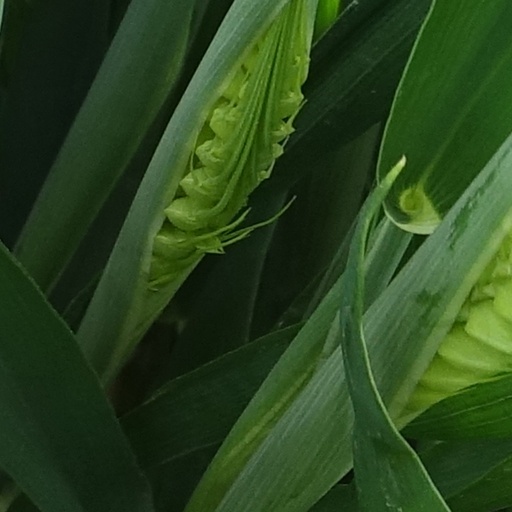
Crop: wheat